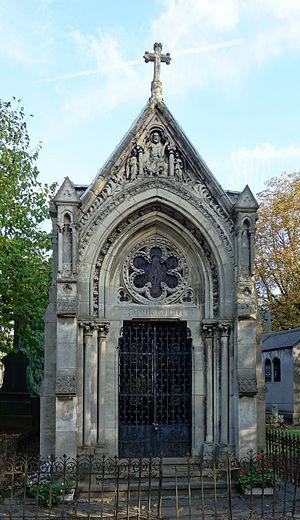
Vue de face de la chapelle Gonnet au cimetière de l'Est de Lille.
La chapelle de la famille Gonnet est une chapelle funéraire située dans le cimetière de l'Est, dans le quartier de Saint-Maurice Pellevoisin à Lille, en France. Elle a été inscrite à l'inventaire des monuments historiques en avril 2006.